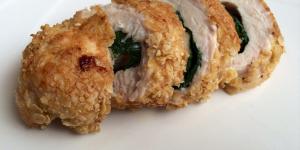
rollitos de pollo empanados